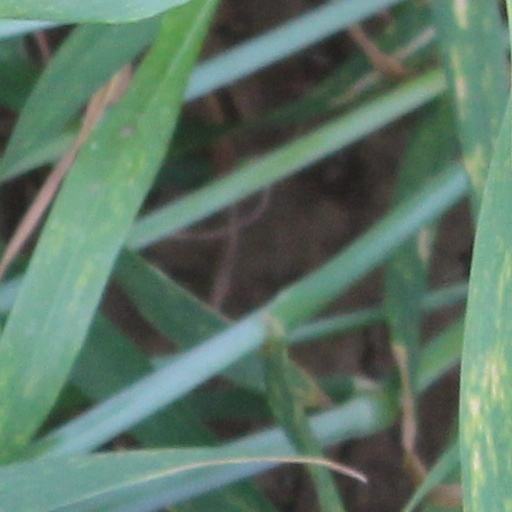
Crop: wheat